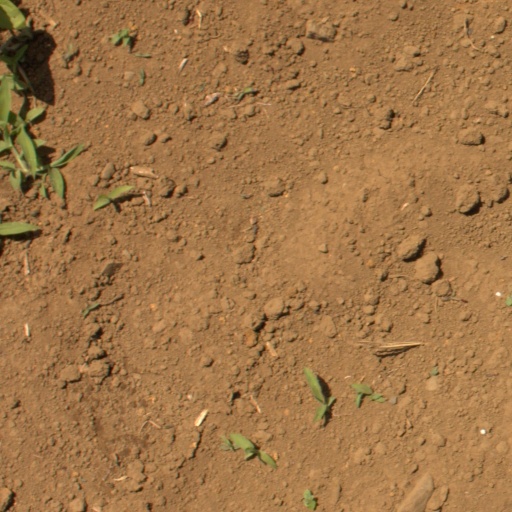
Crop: Jerusalem artichoke